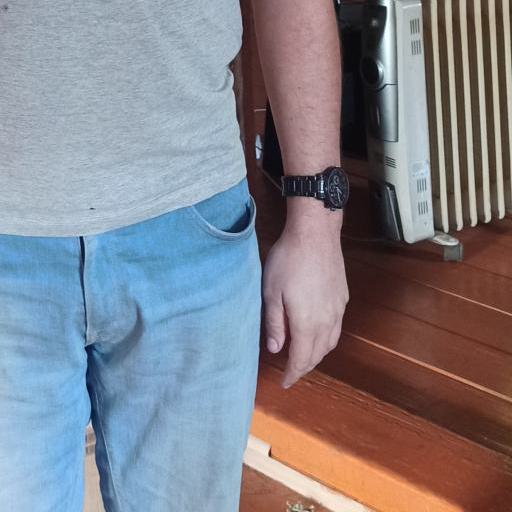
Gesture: no_gesture